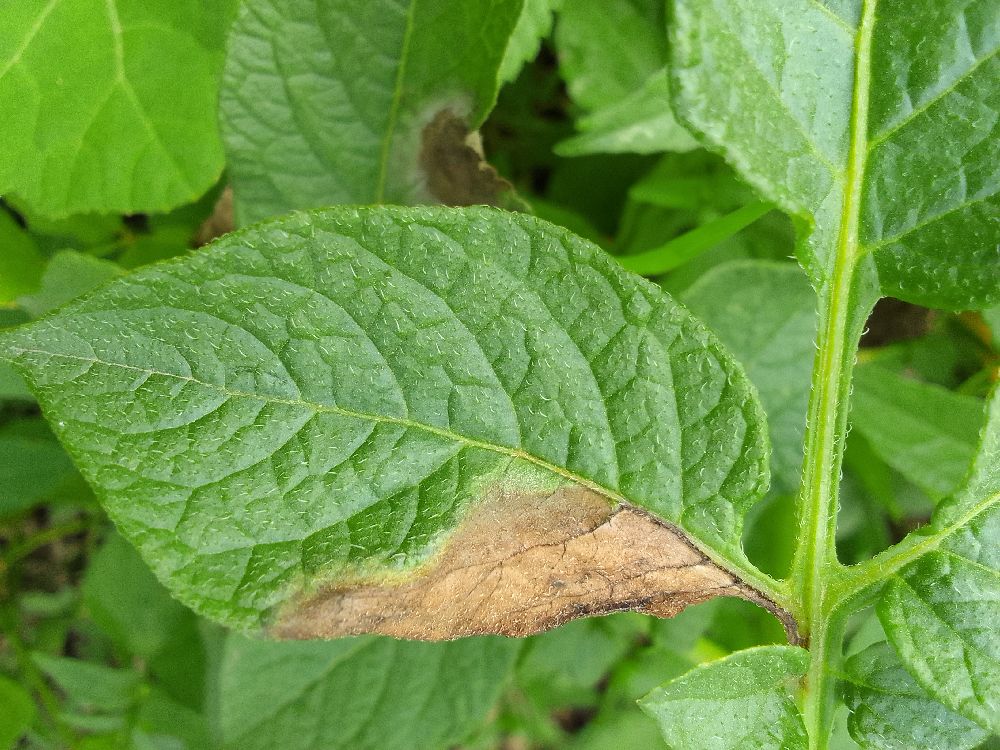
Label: Late blight